New Smithy

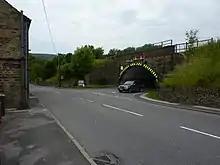
The TOTSO railway bridge at New Smithy

Its name comes from the construction of the twin Chapel Milton Viaducts nearby; horses were used during the construction and were shod here (a smithy is a blacksmith's forge). The hamlet has an industrial past, along with the neighbouring village of Hayfield. New Smithy's Maynestone Mill was finally demolished in 1946, almost 500 years after it was opened in 1452.